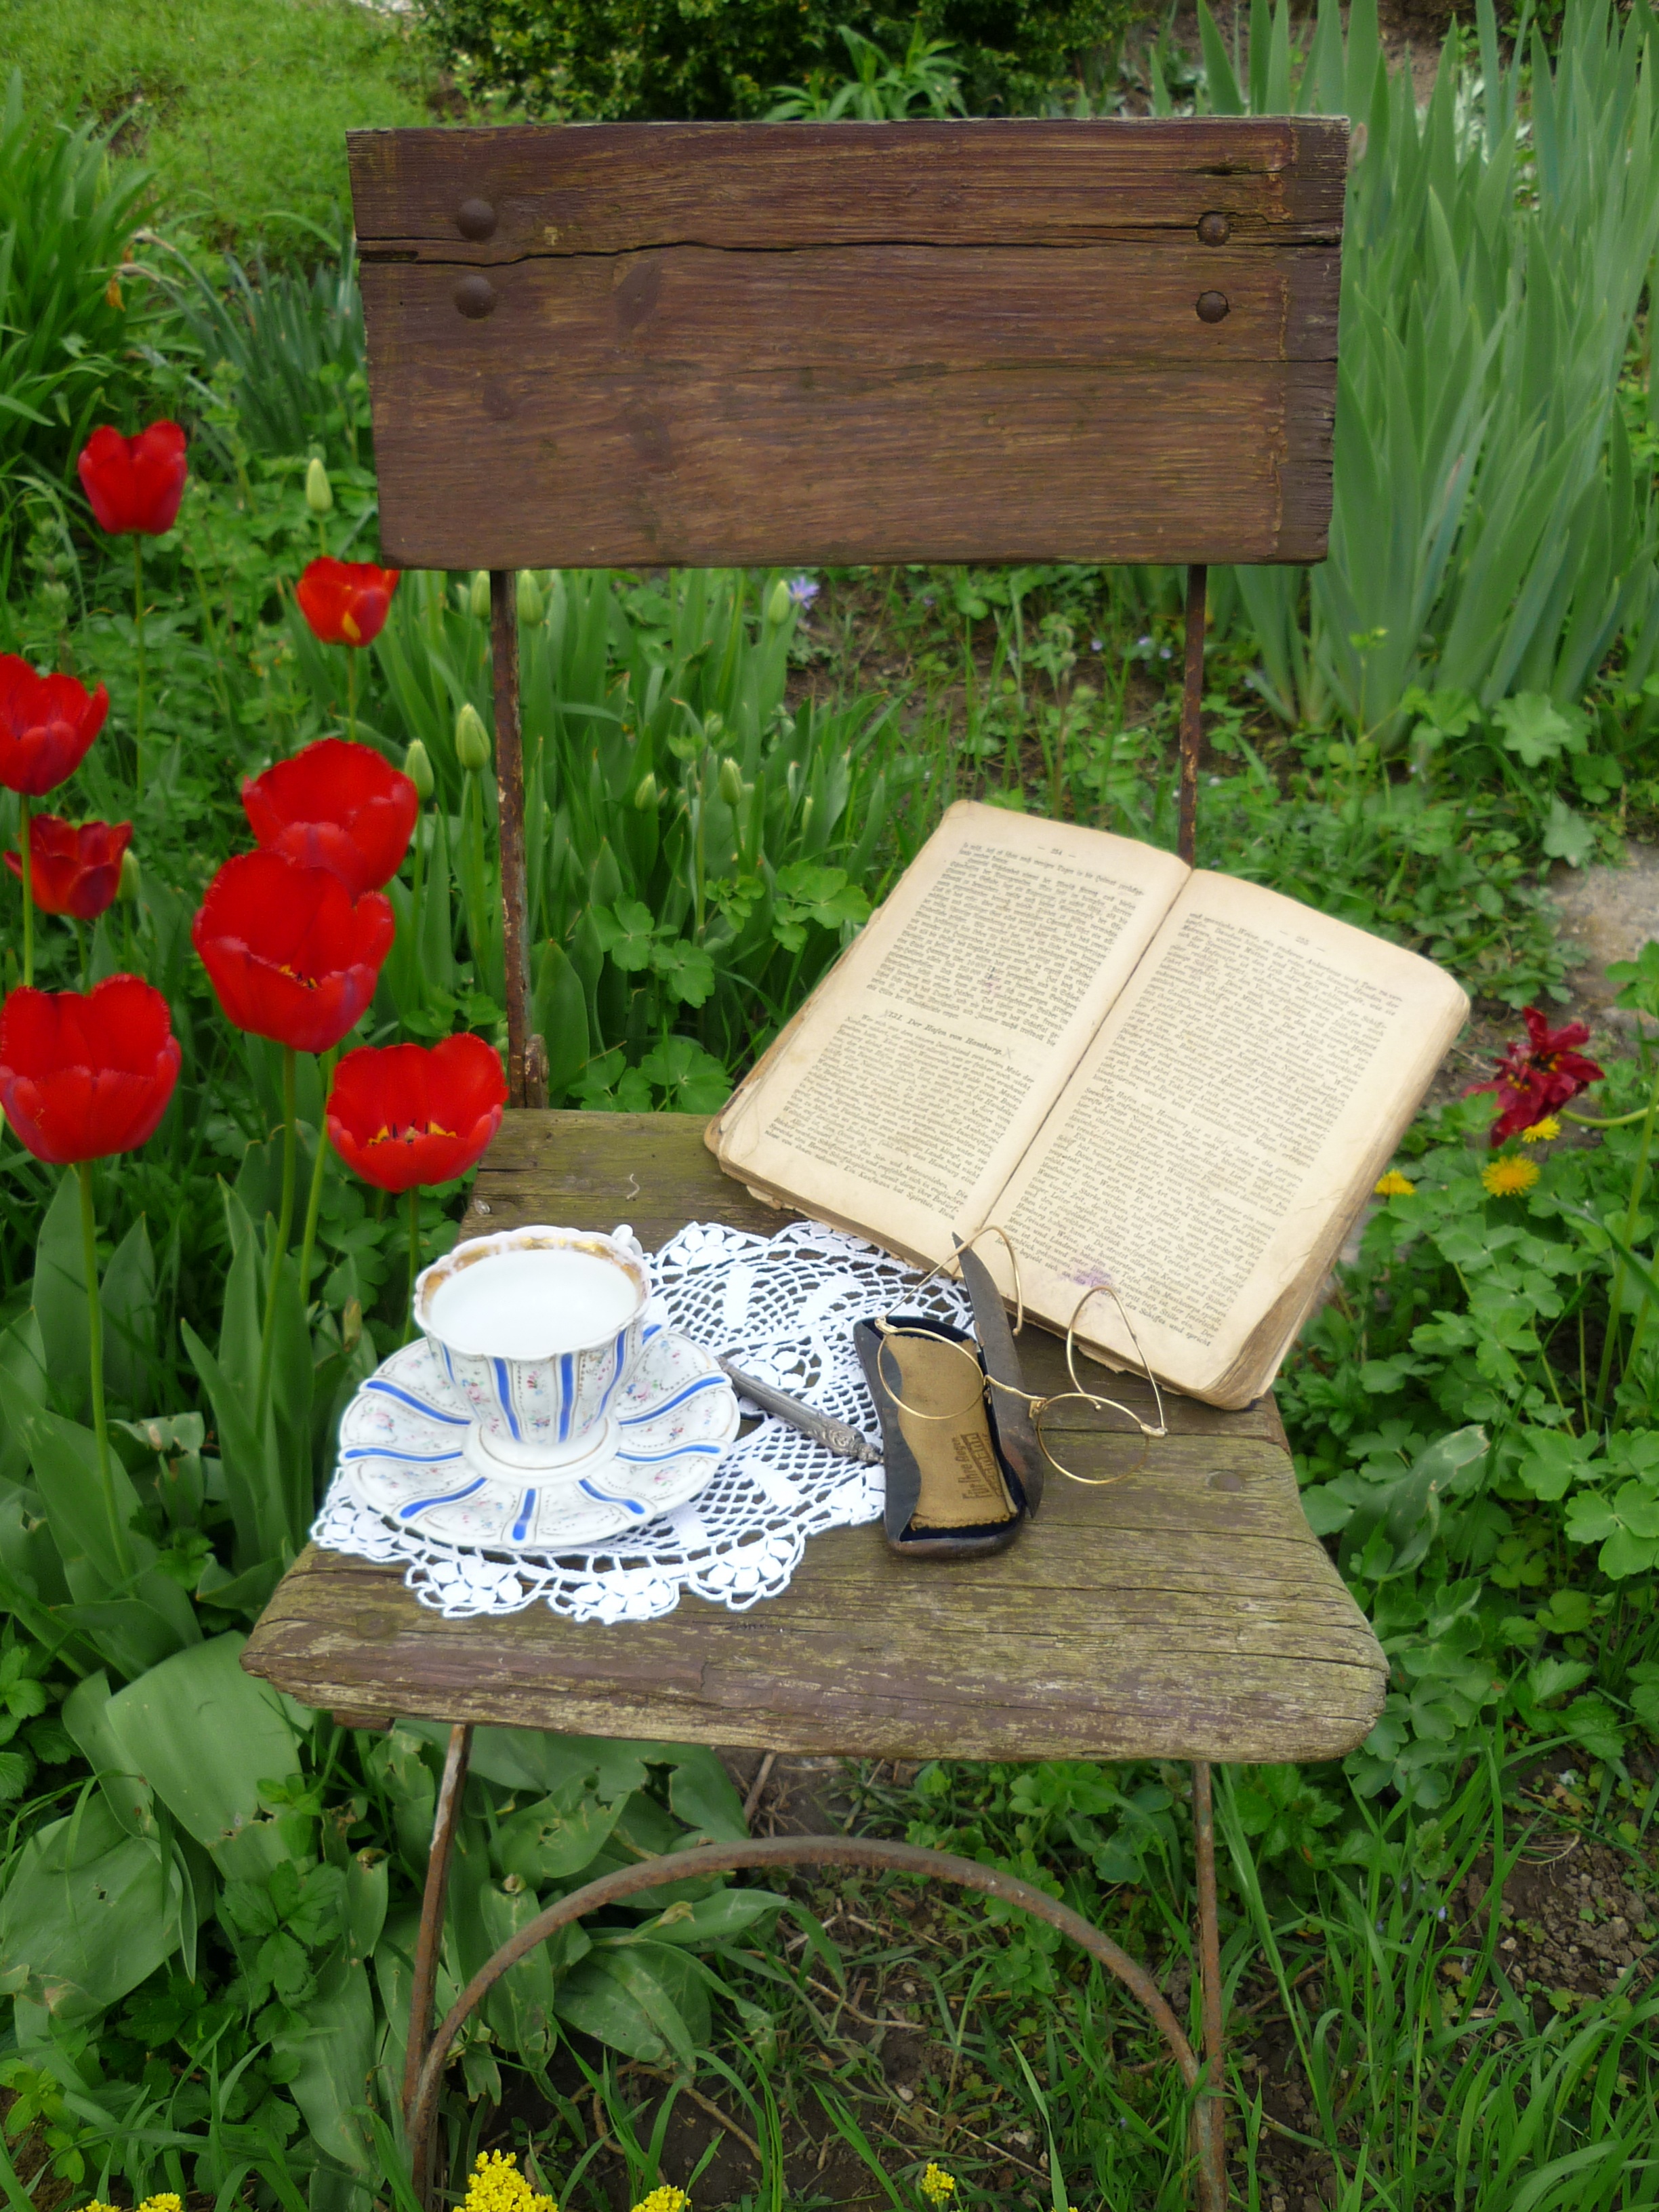
table, grass, book, read, lawn, antique, flower, old, cup, backyard, rest, garden, coffee cup, teacup, glasses, flowerpot, tulips, porcelain, yard, builds, old chair, glasses case